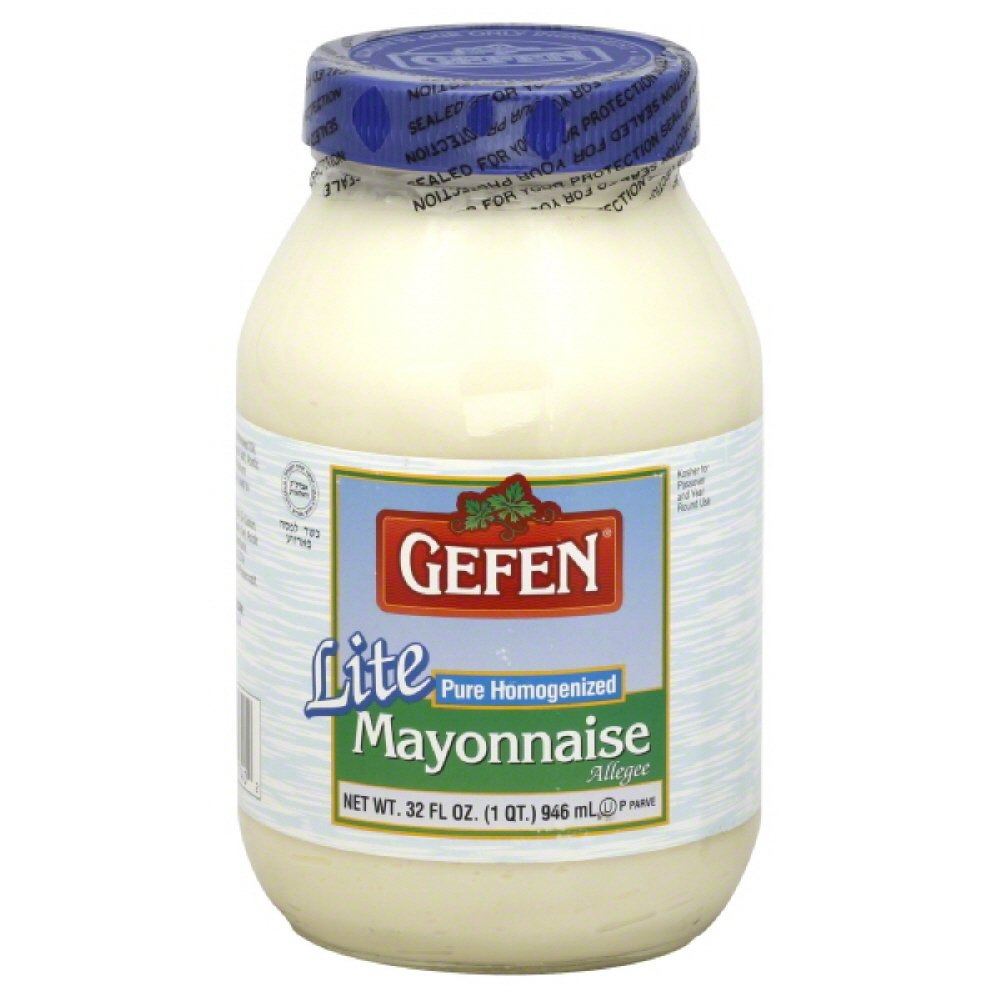
Item Name: Gefen Mayonnaise Lite, 32-ounces (Pack of 4)
Bullet Point 1: Lite Mayonnaise
Bullet Point 2: Mayonnaise
Value: 128.0
Unit: Ounce

Price: 8.62